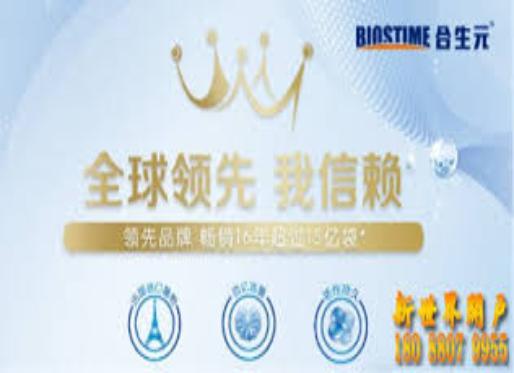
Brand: biostime-1
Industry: Food